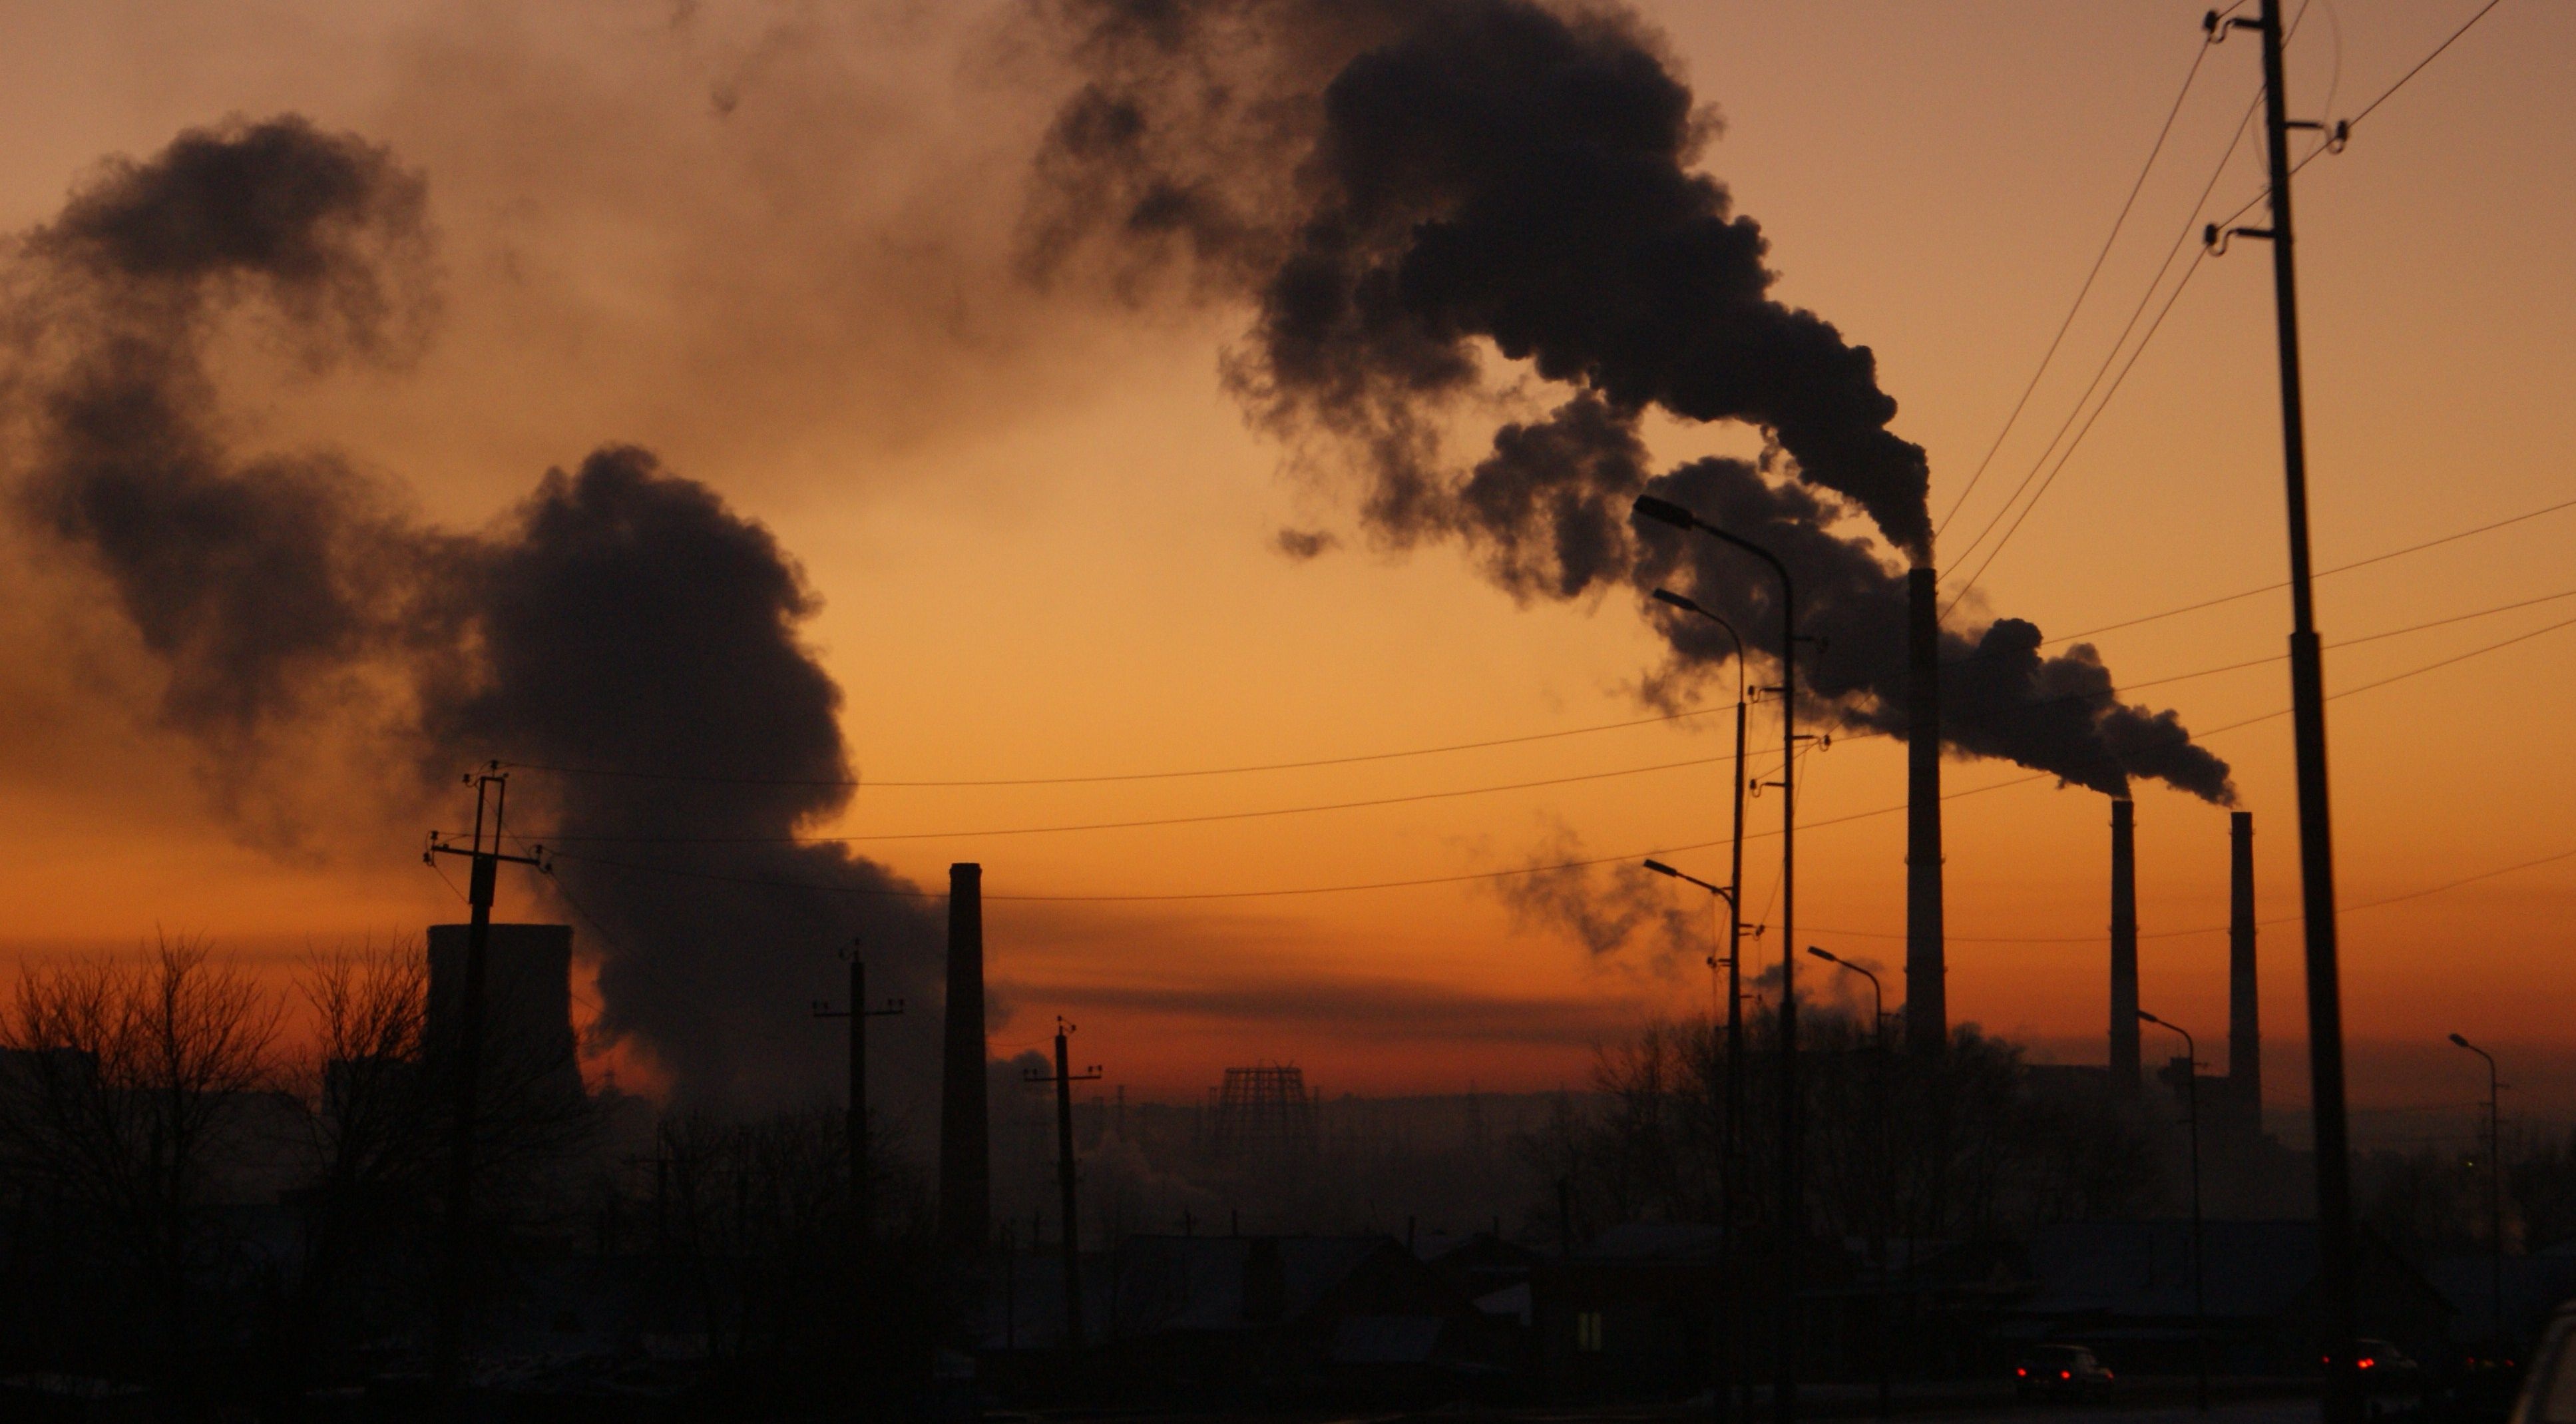
cold, cloud, plant, sky, sunrise, sunset, morning, frost, dawn, city, atmosphere, smoke, dusk, evening, industry, pipe, afterglow